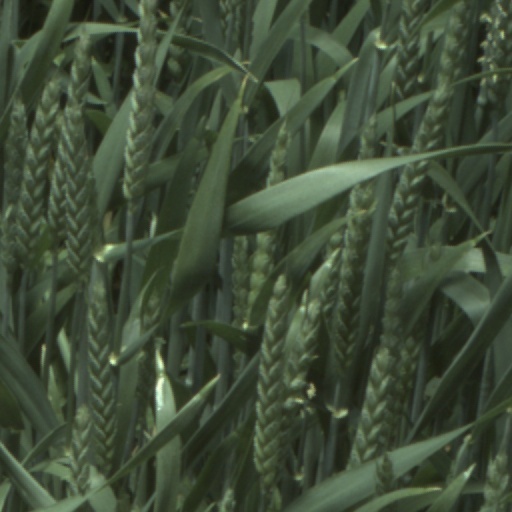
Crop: wheat